Latin American cuisine

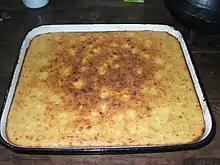
Sopa paraguaya

The food in Ecuador is diverse, varying with altitude, associated agricultural conditions, and ethnic and racial communities. Ecuadorian cuisine is an amalgamation of Spanish, Andean, and Amazonian cuisines and to a lesser degree Italian, Lebanese, African, and Chinese. Most regions in Ecuador follow the traditional 3 course meal of sopa/soup and segundo/second dish then dessert and a coffee are customary. Dinner is usually lighter and sometimes just coffee or agua de remedio/herbal tea with bread.